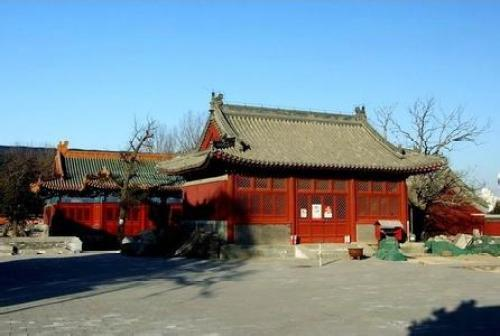
地标名称：北顶娘娘庙
所在城市：北京市·朝阳区